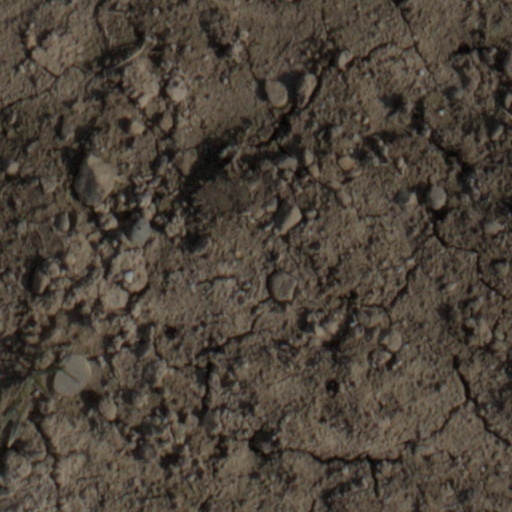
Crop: wheat